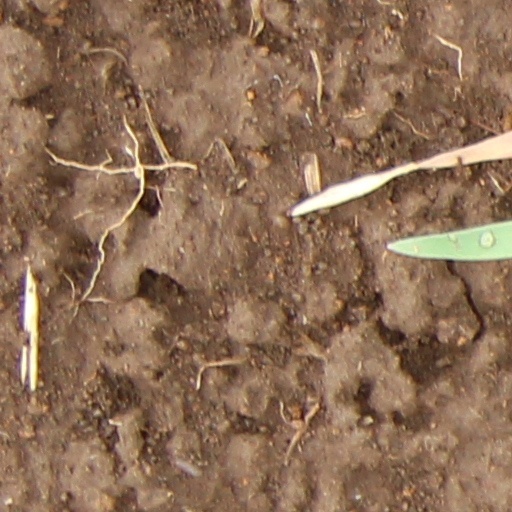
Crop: wheat